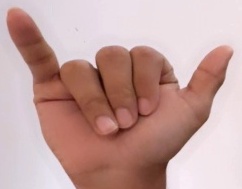
ASL sign: Y